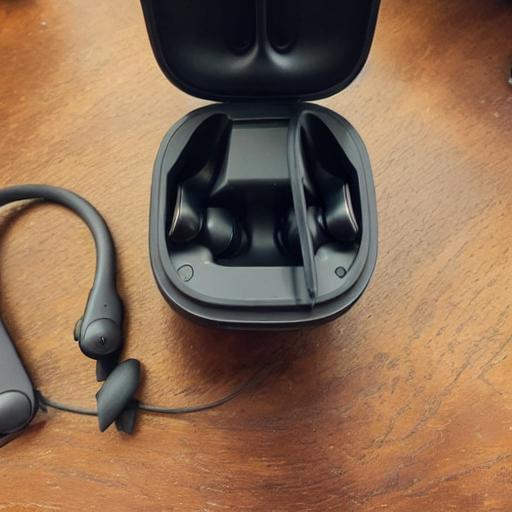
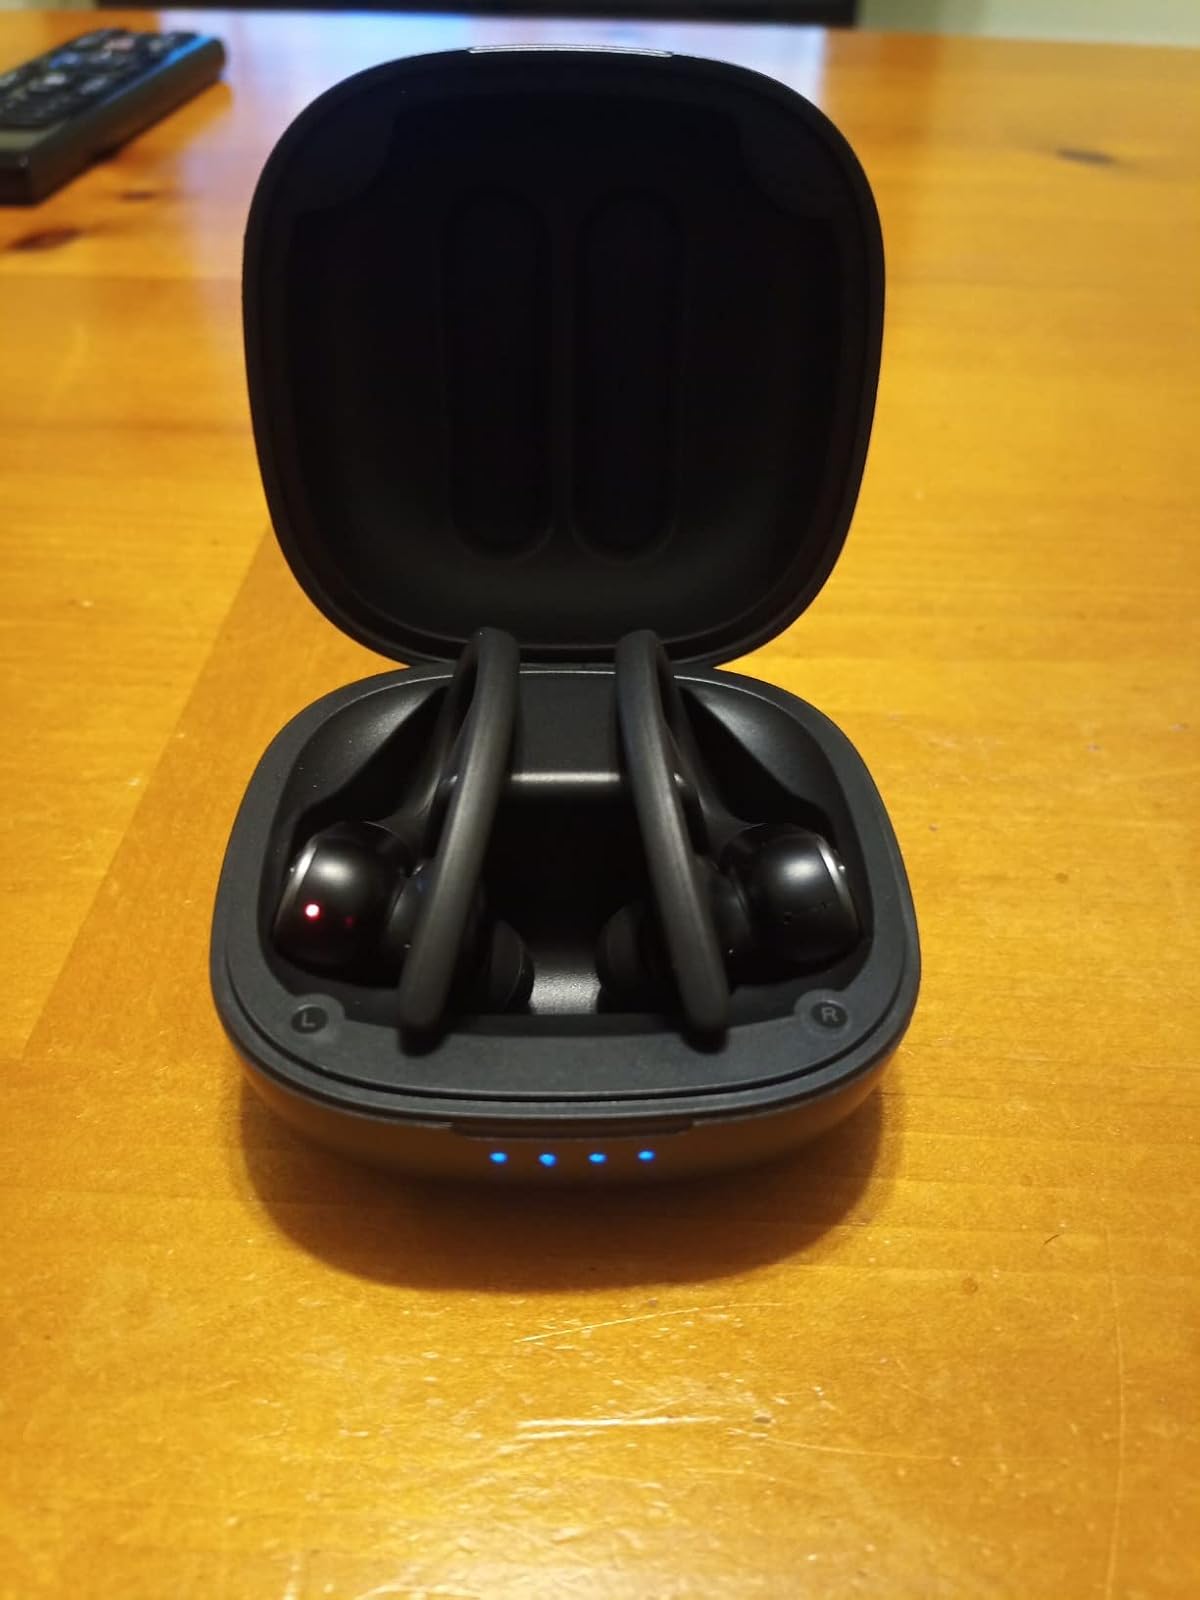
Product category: earbuds
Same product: no